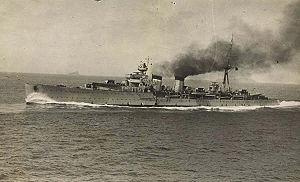
La bataille du cap Spartel est un affrontement naval qui opposa le 29 septembre 1936 dans le détroit de Gibraltar deux navires de guerre nationalistes à deux autres du camp républicain.